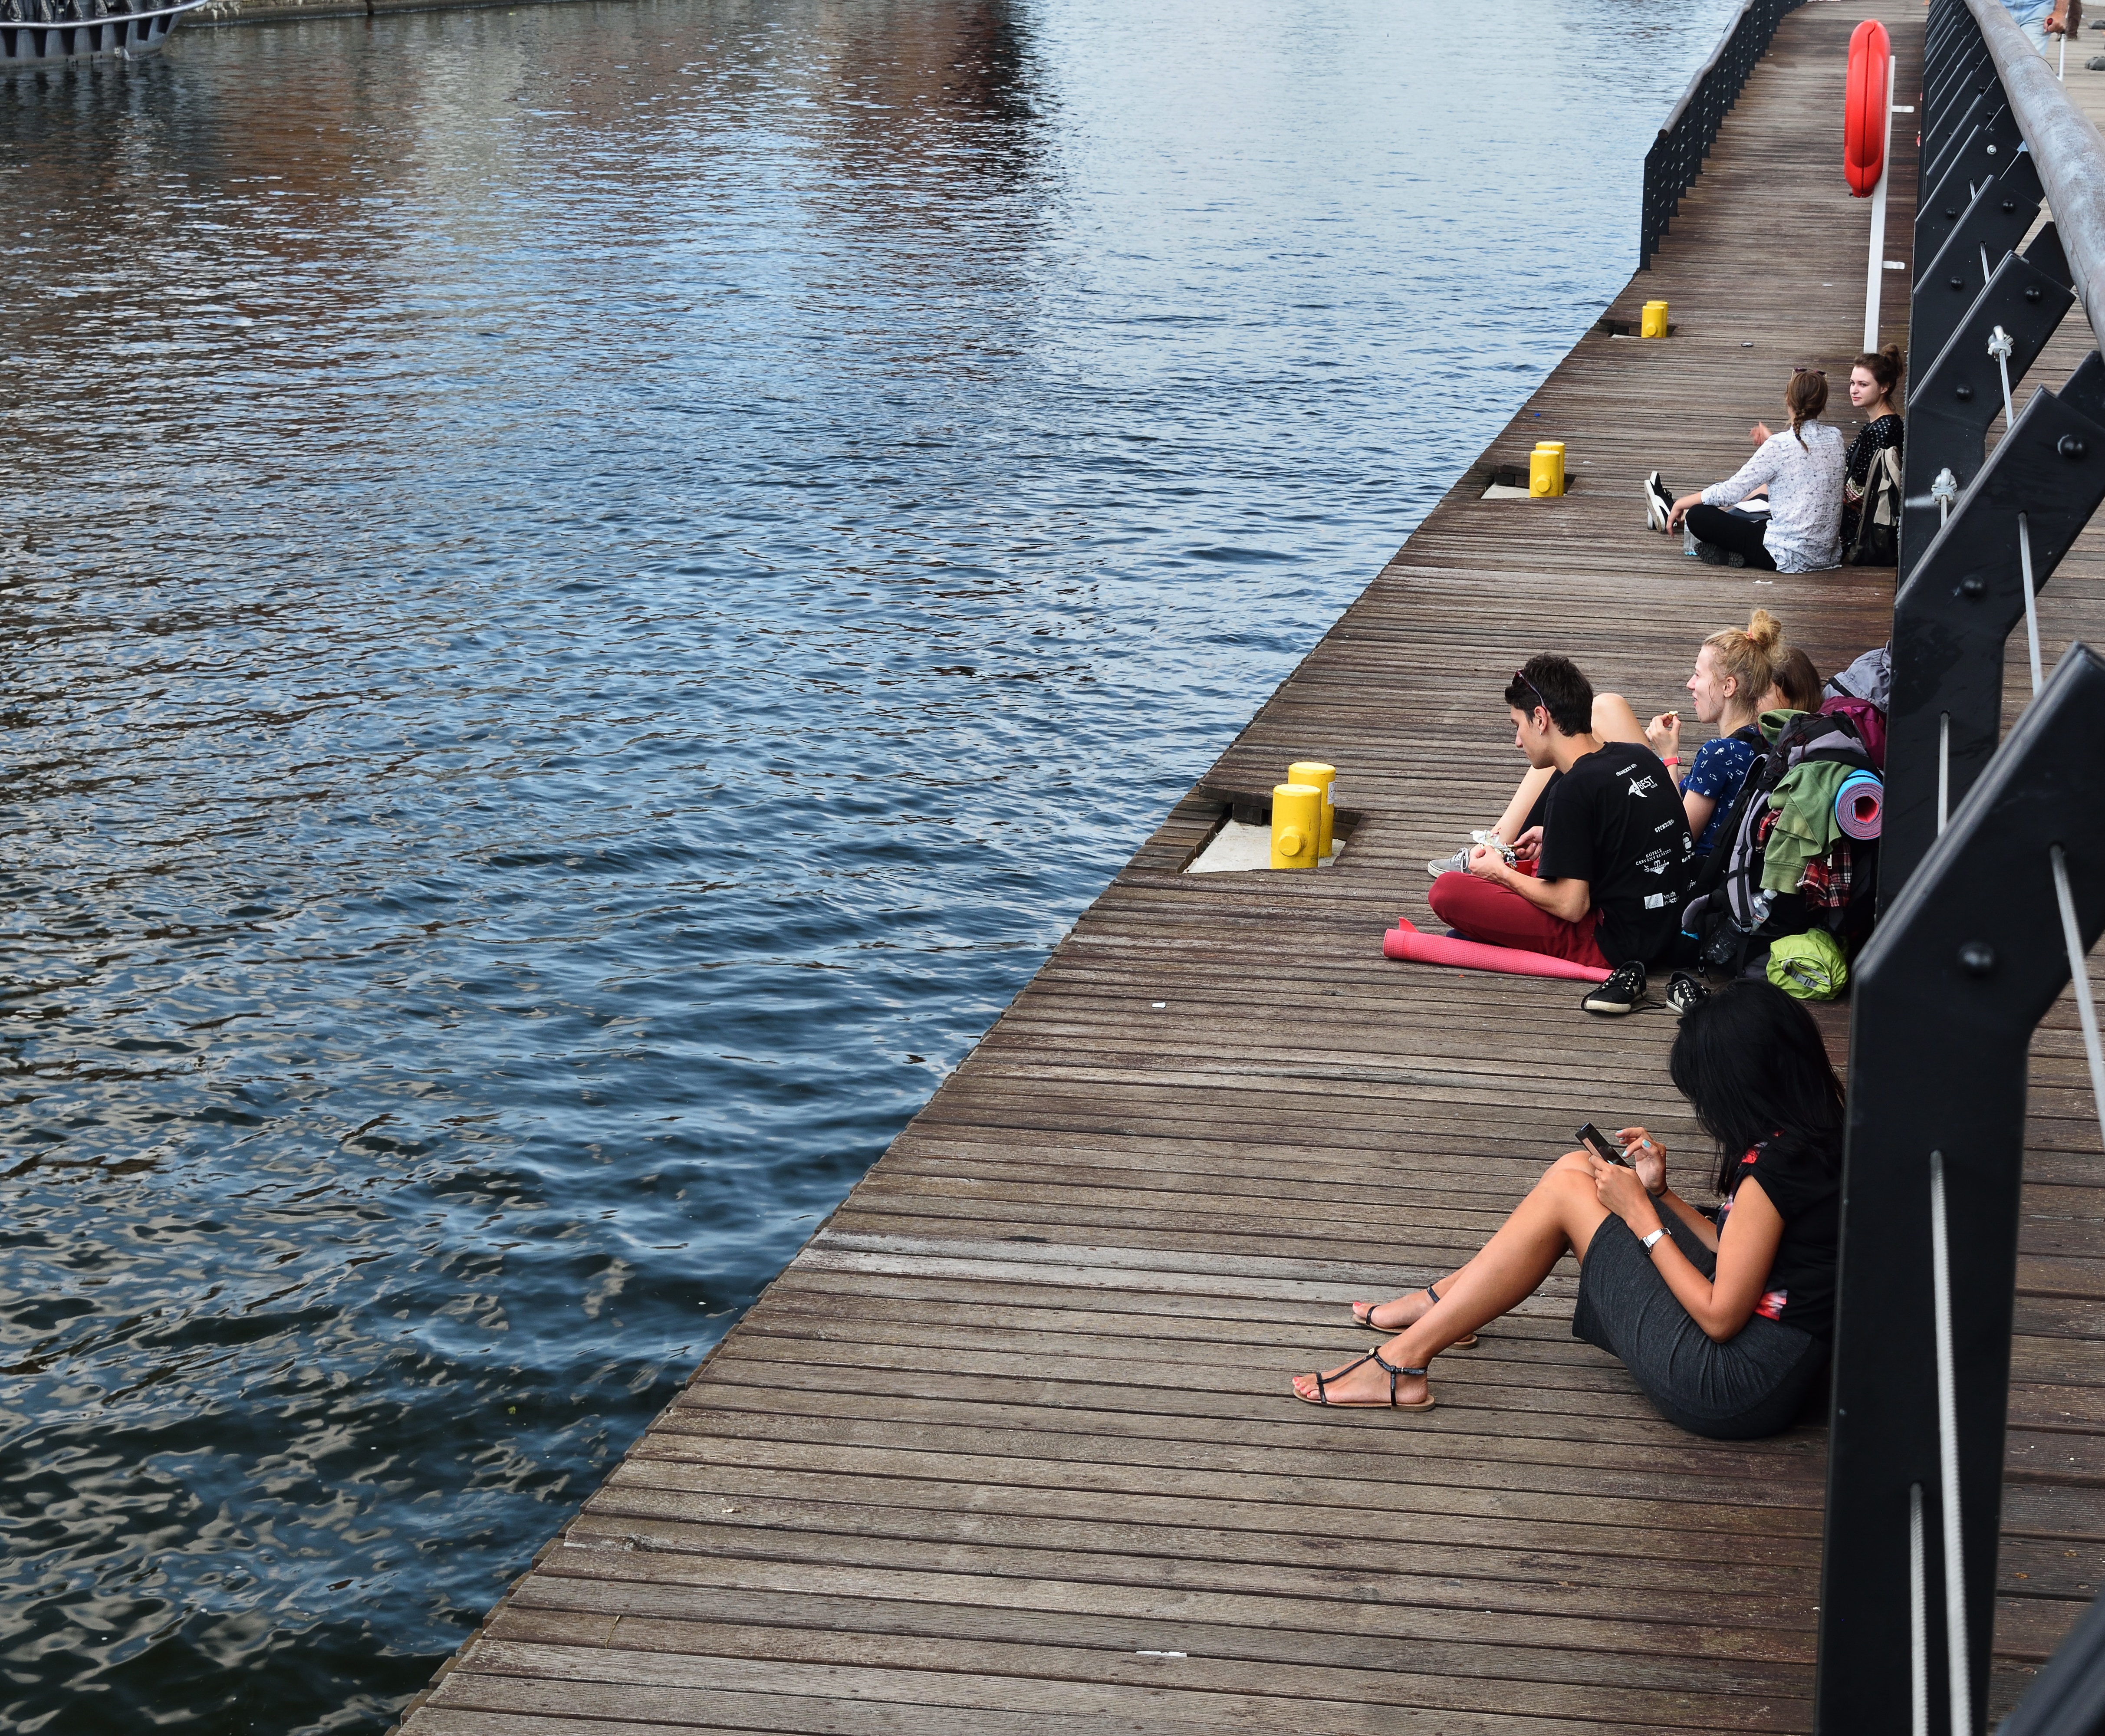
water, tourists, boating, rowing, gdansk, long seashore, endurance sports